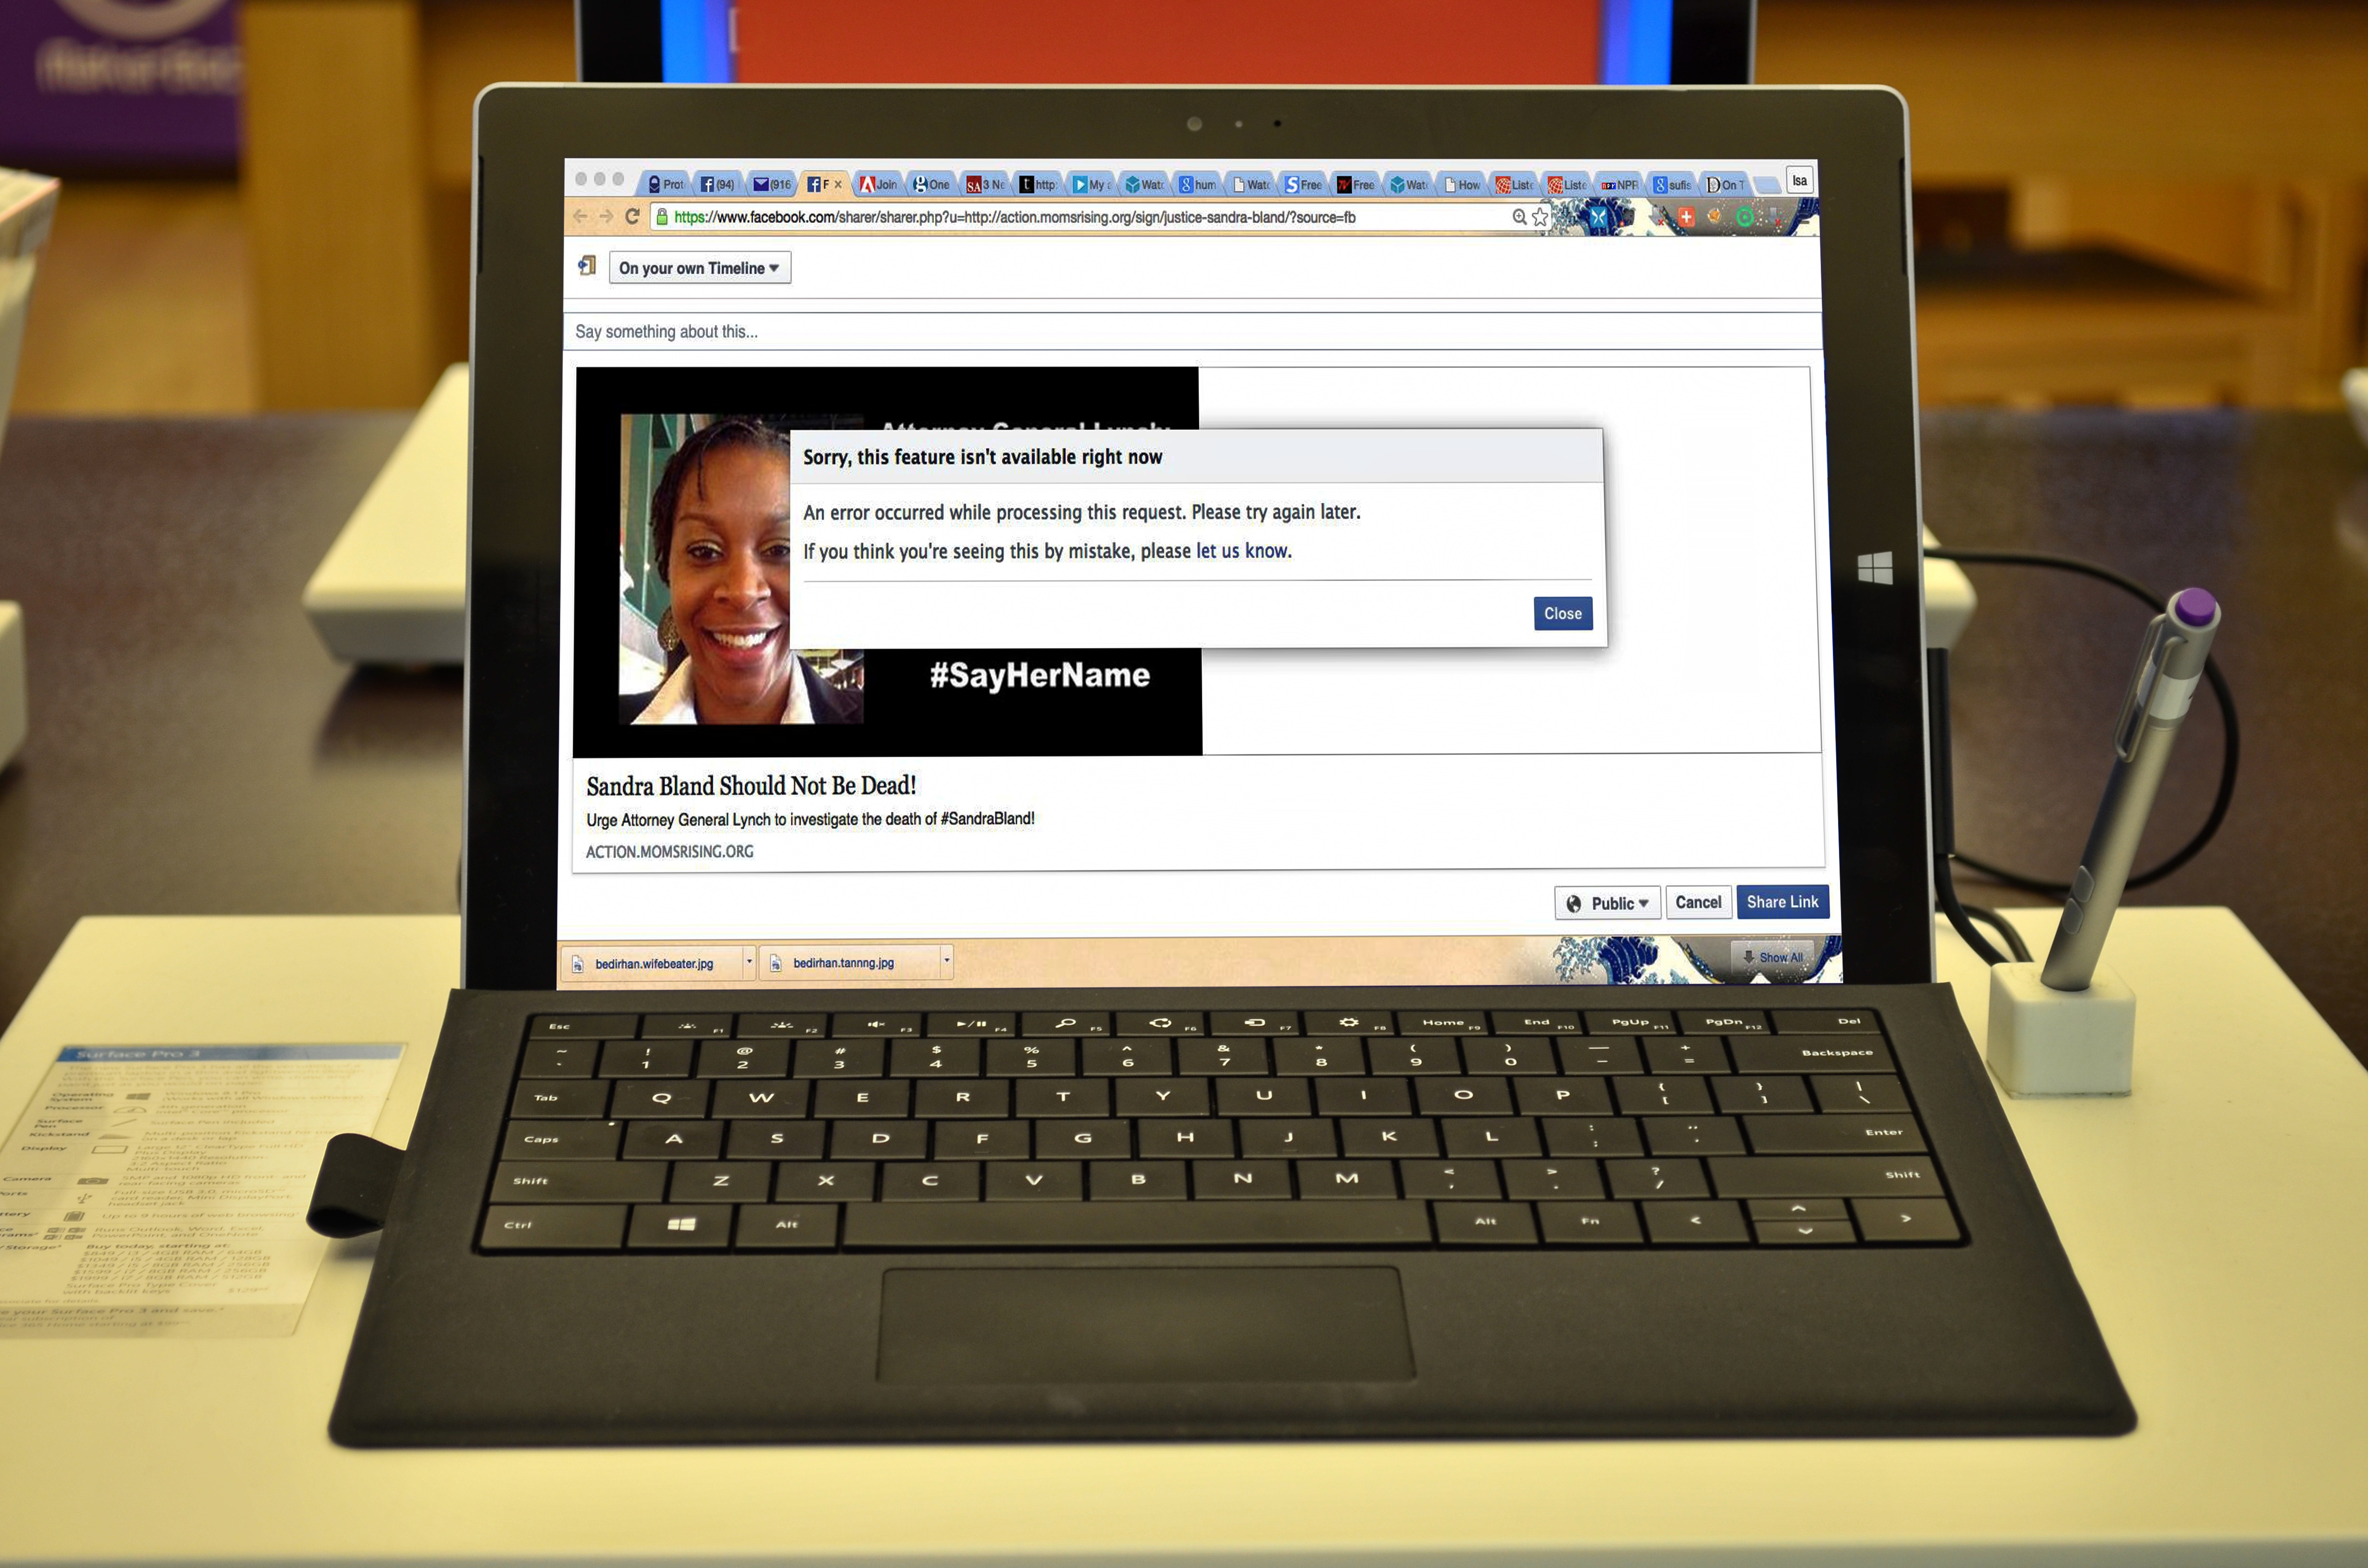
laptop, notebook, computer, work, screen, keyboard, technology, internet, office, communication, business, modern, monitor, facebook, pc, network, multimedia, personal computer, computer hardware, personal computer hardware, computer program